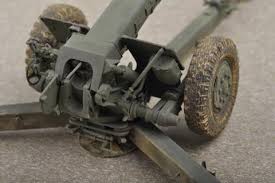
Label: Self Propelled Artillery